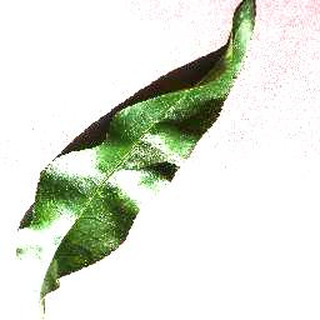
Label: healthy_peach